Alexa Nikolas

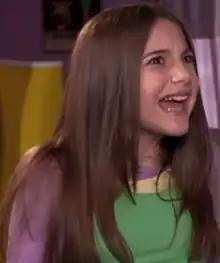
Nikolas as Nicole Bristow on the "Zoey 101" episode "New Roomies" (2005)

In 2004, at age 12, Nikolas was cast as Nicole Bristow on "Zoey 101", alongside Jamie Lynn Spears. In 2006, following the conclusion of the second season, Nikolas exited the series, following numerous fights and incidents with Spears, who claimed she was making up lies about her and suspected she was trying to take over her role on the series. In August 2005, it was reported that Britney Spears confronted Nikolas about the feud. She later alleged Nickelodeon failed to protect her from abuse, saying she "did not feel safe" around the show's creator, Dan Schneider.